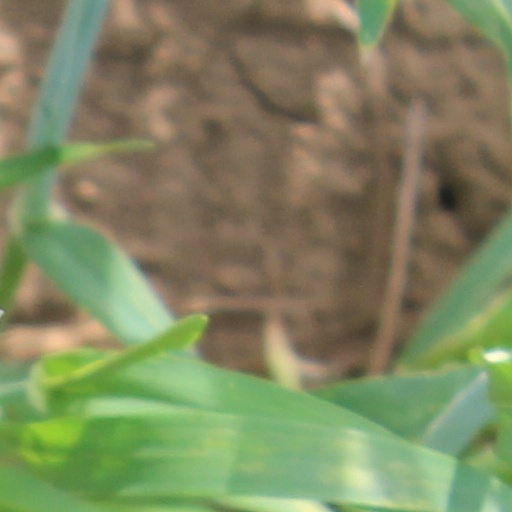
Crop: wheat